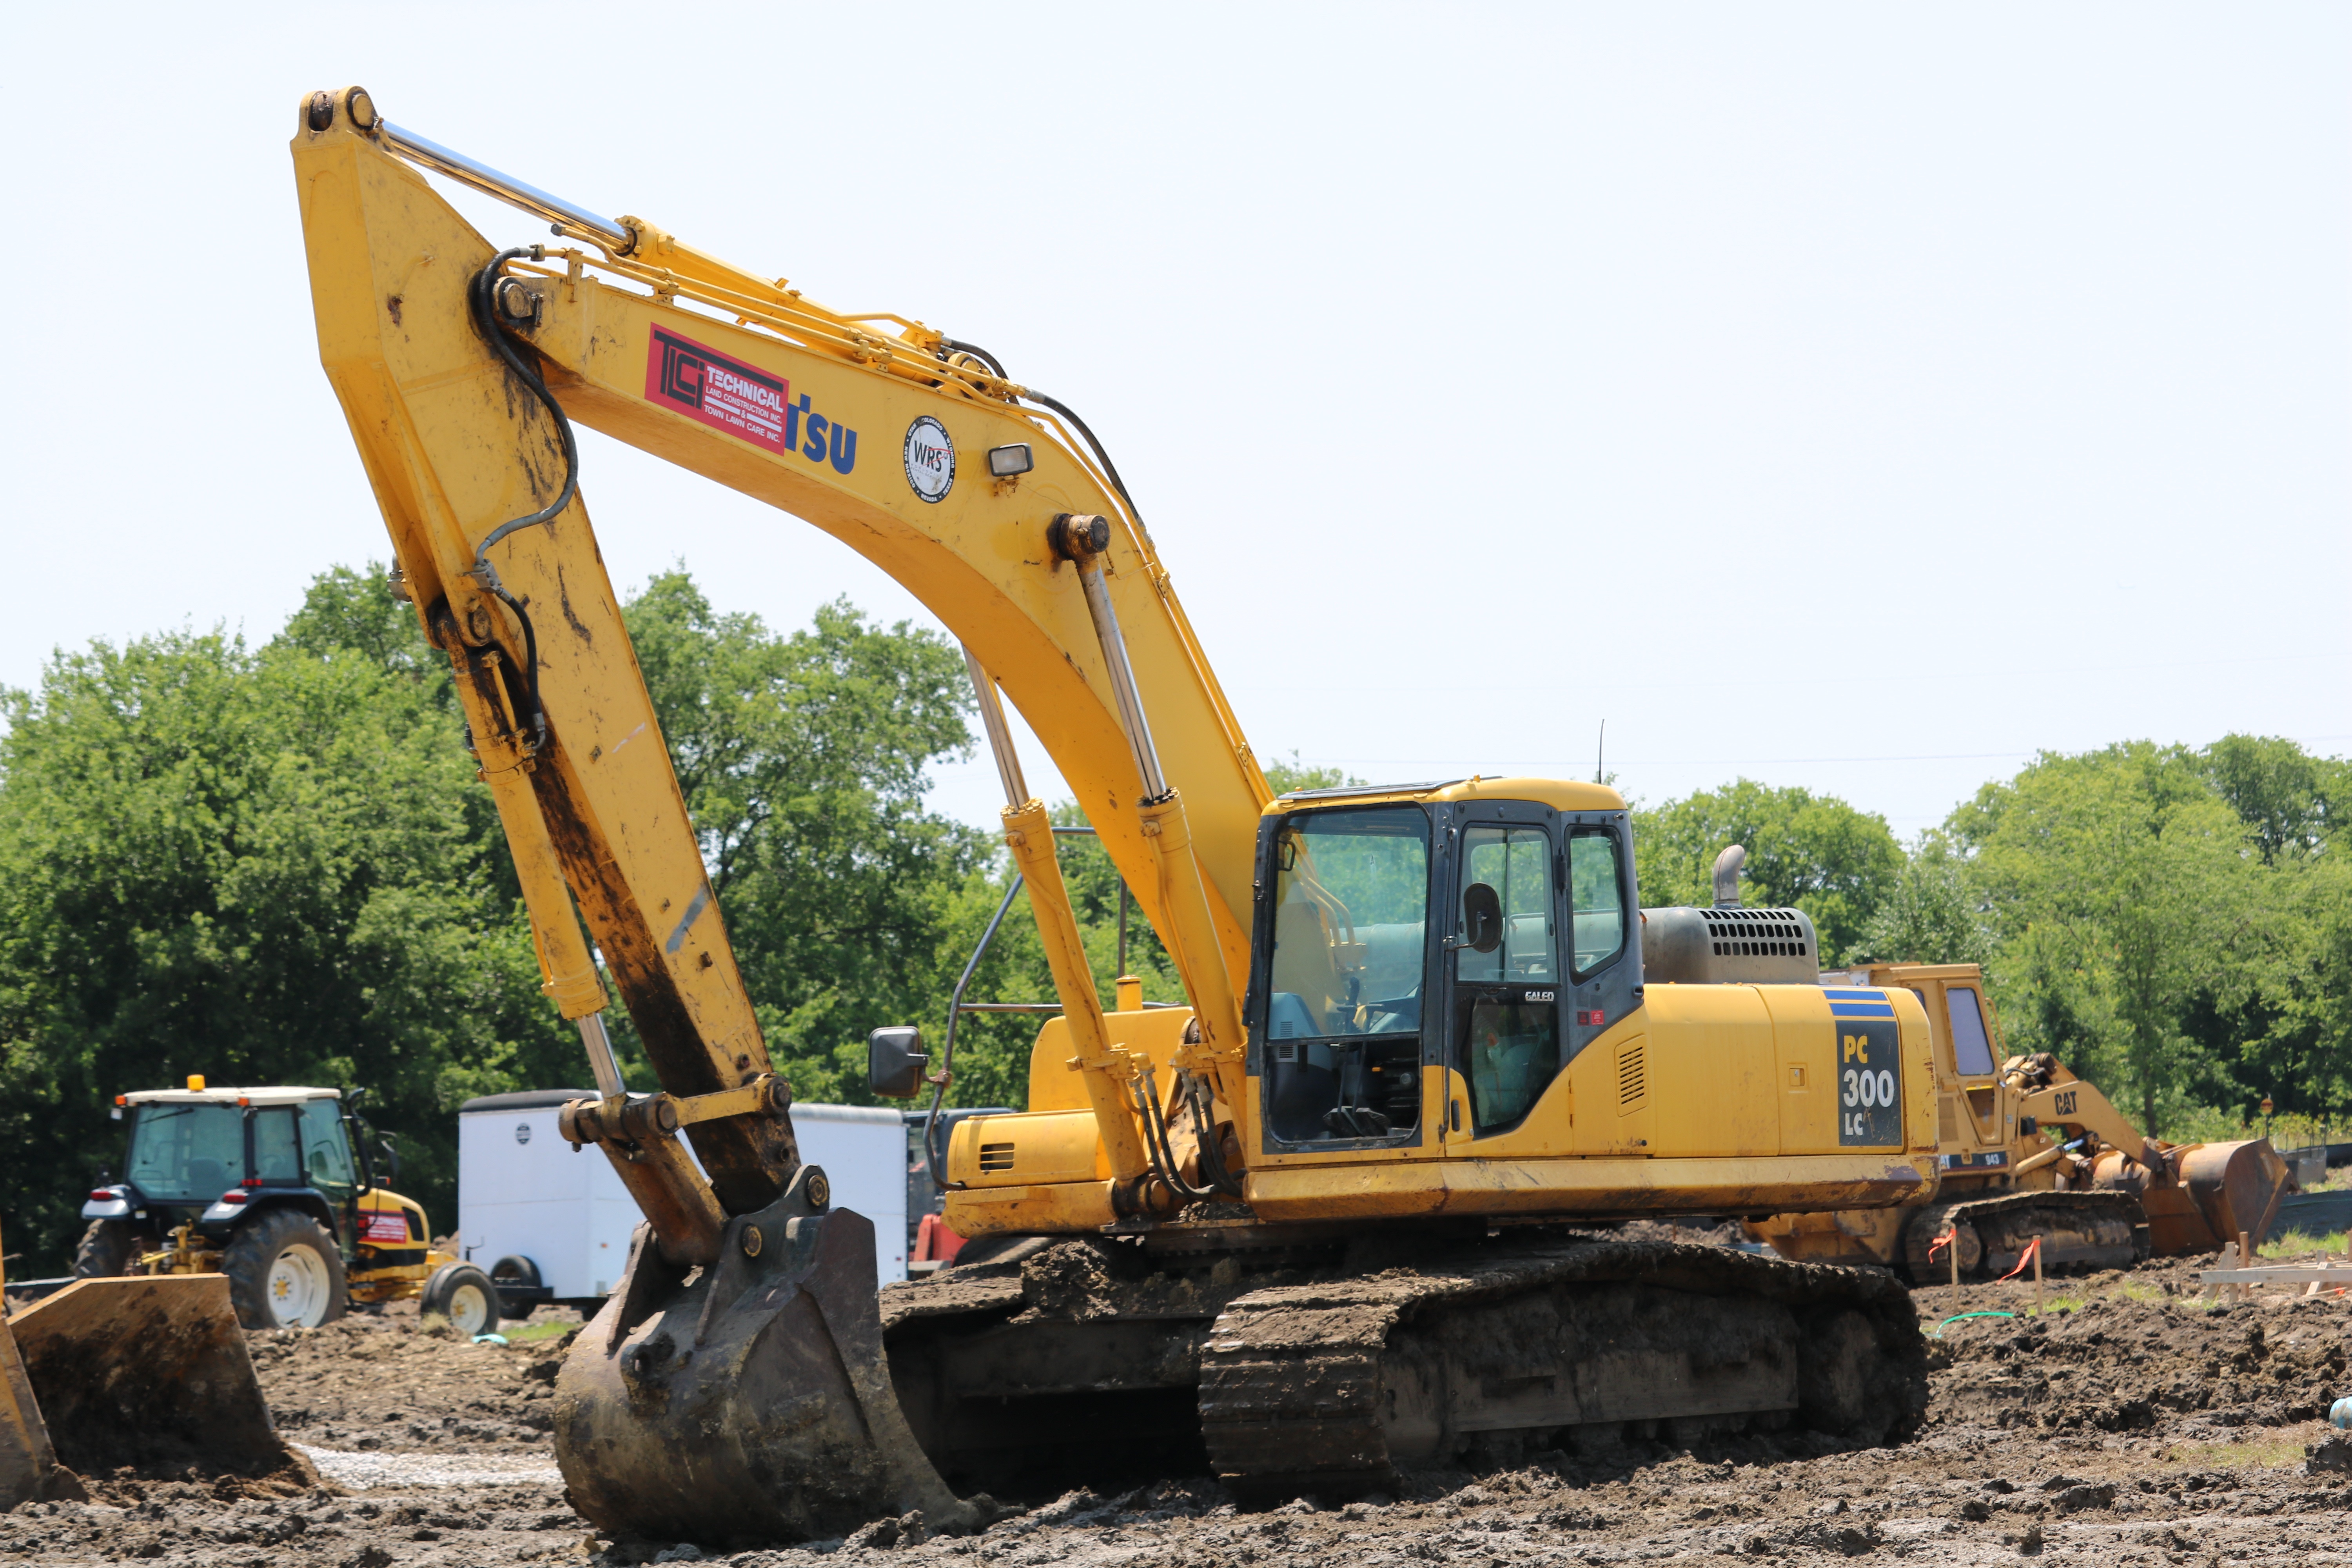
tractor, ground, asphalt, construction, vehicle, equipment, dirt, soil, machine, machinery, bulldozer, earth, digger, excavator, demolition, shovel, excavation, scoop, hydraulic, loader, excavate, construction equipment, land vehicle